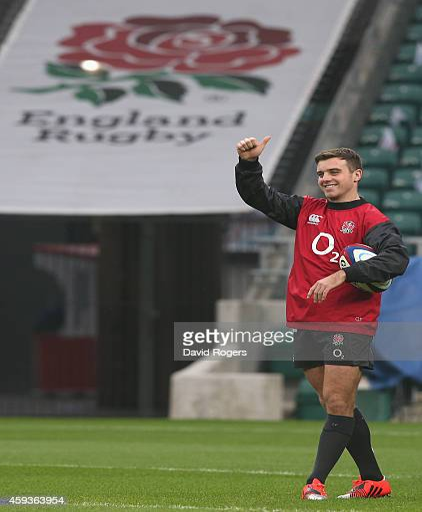
athlete looks on during the captain 's run